Sylvester Turner

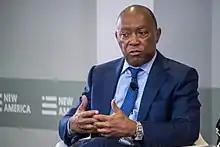
Turner discussing Houston's path to becoming a smart city at an event by New America in January 2019.

Turner served more than 25 years in the Texas House of Representatives, and throughout his service, he served as a member of the Legislative Budget Board, Vice-Chairman of the House Appropriations Committee, Chairman of the Subcommittee of Articles 1, 4 & 5 (General Government, Judiciary, Public Safety & Criminal Justice) and the House State Affairs Committee. He also chaired the Texas Legislative Black Caucus and the Greater Houston Area Legislative Delegation. Turner supported policies to attract doctors to underserved areas, proposed a measure increasing state funding for mental health services in Harris County from $32 million to $200 million, and worked to increase funds for legal aid for poor Texans.